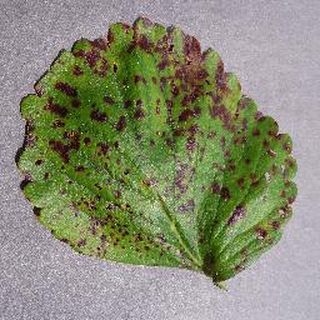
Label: strawberry_leaf_scorch